Sri Guru Tegh Bahadur Khalsa College

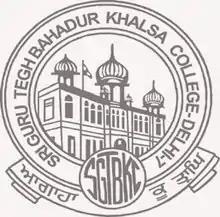
Seal of SGTB Khalsa College, Delhi

Sri Guru Tegh Bahadur Khalsa College (shortened SGTB Khalsa College) is a constituent college of the University of Delhi. Established in 1951, it offers courses in science, commerce and humanities. With a campus spanning 14.9 acres, it is one of the largest colleges of the university, and ranks among the prestigious colleges in India. The institution has produced notable alumni in field of politics, law, sports and business.